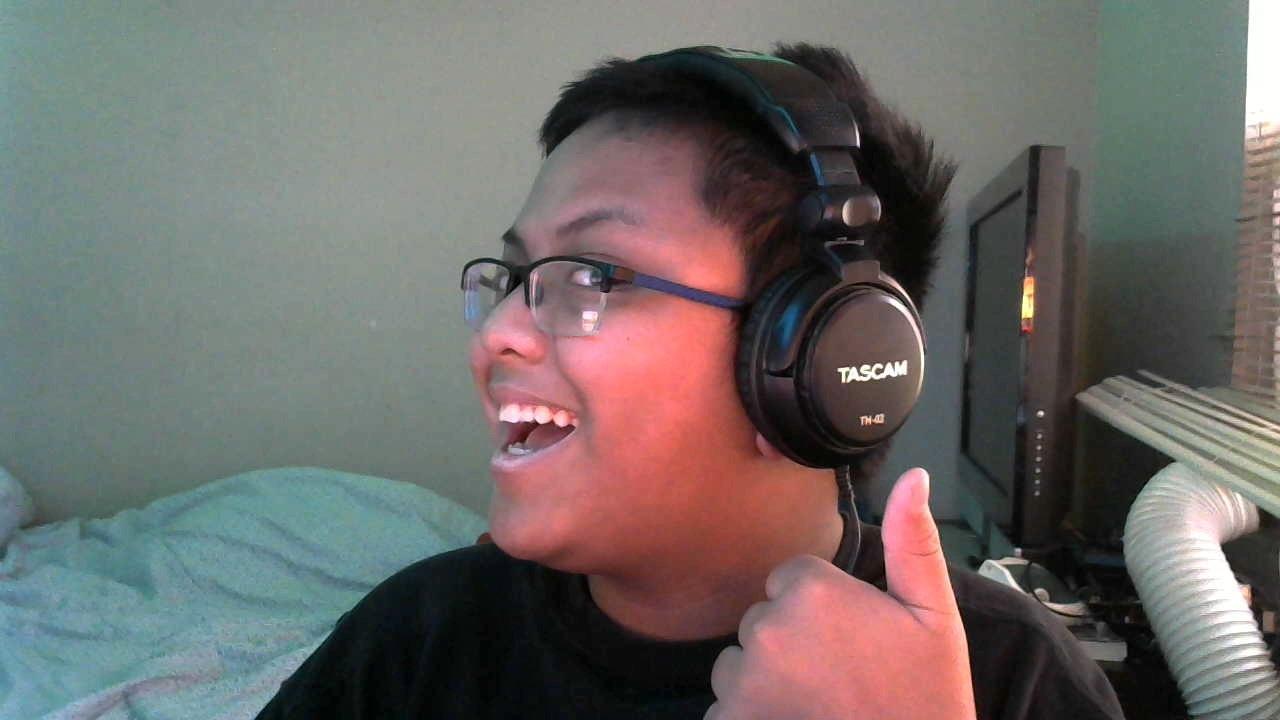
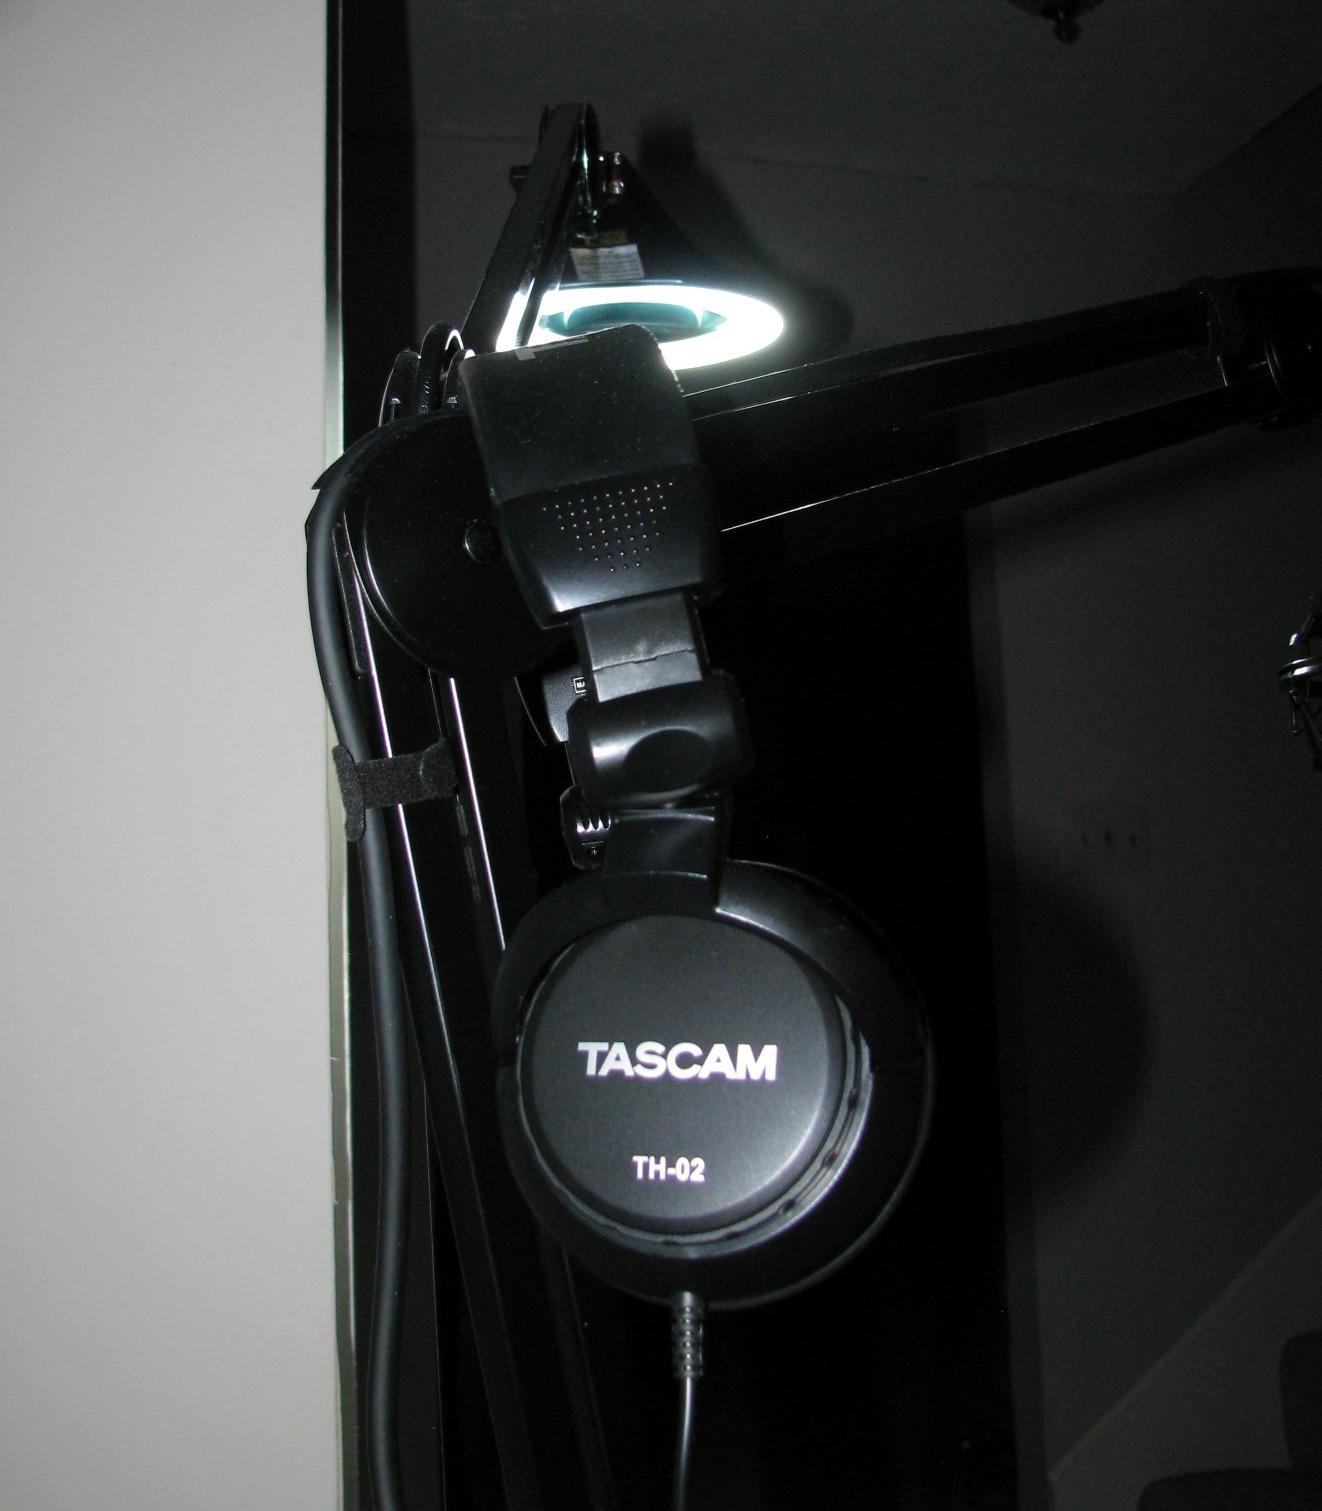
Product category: headphones
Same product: yes